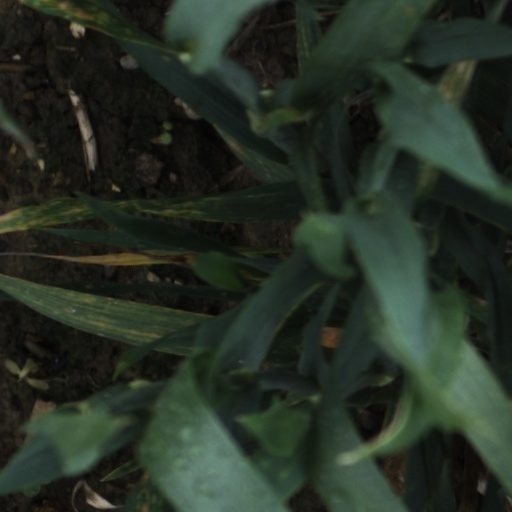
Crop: wheat